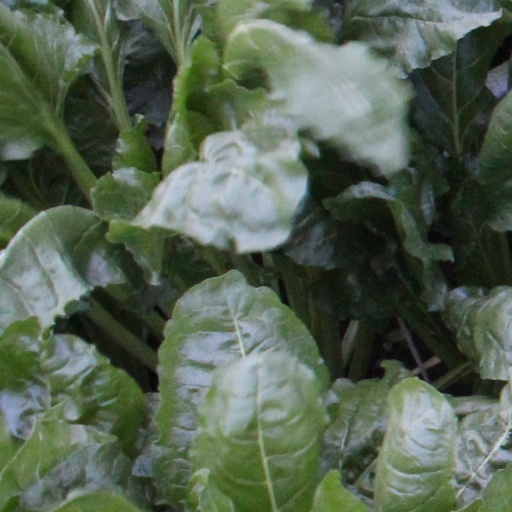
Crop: sugar beet